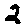
Label: 2